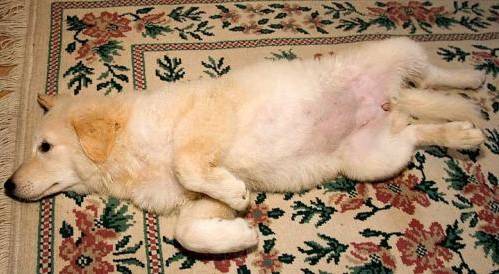
Label: dog